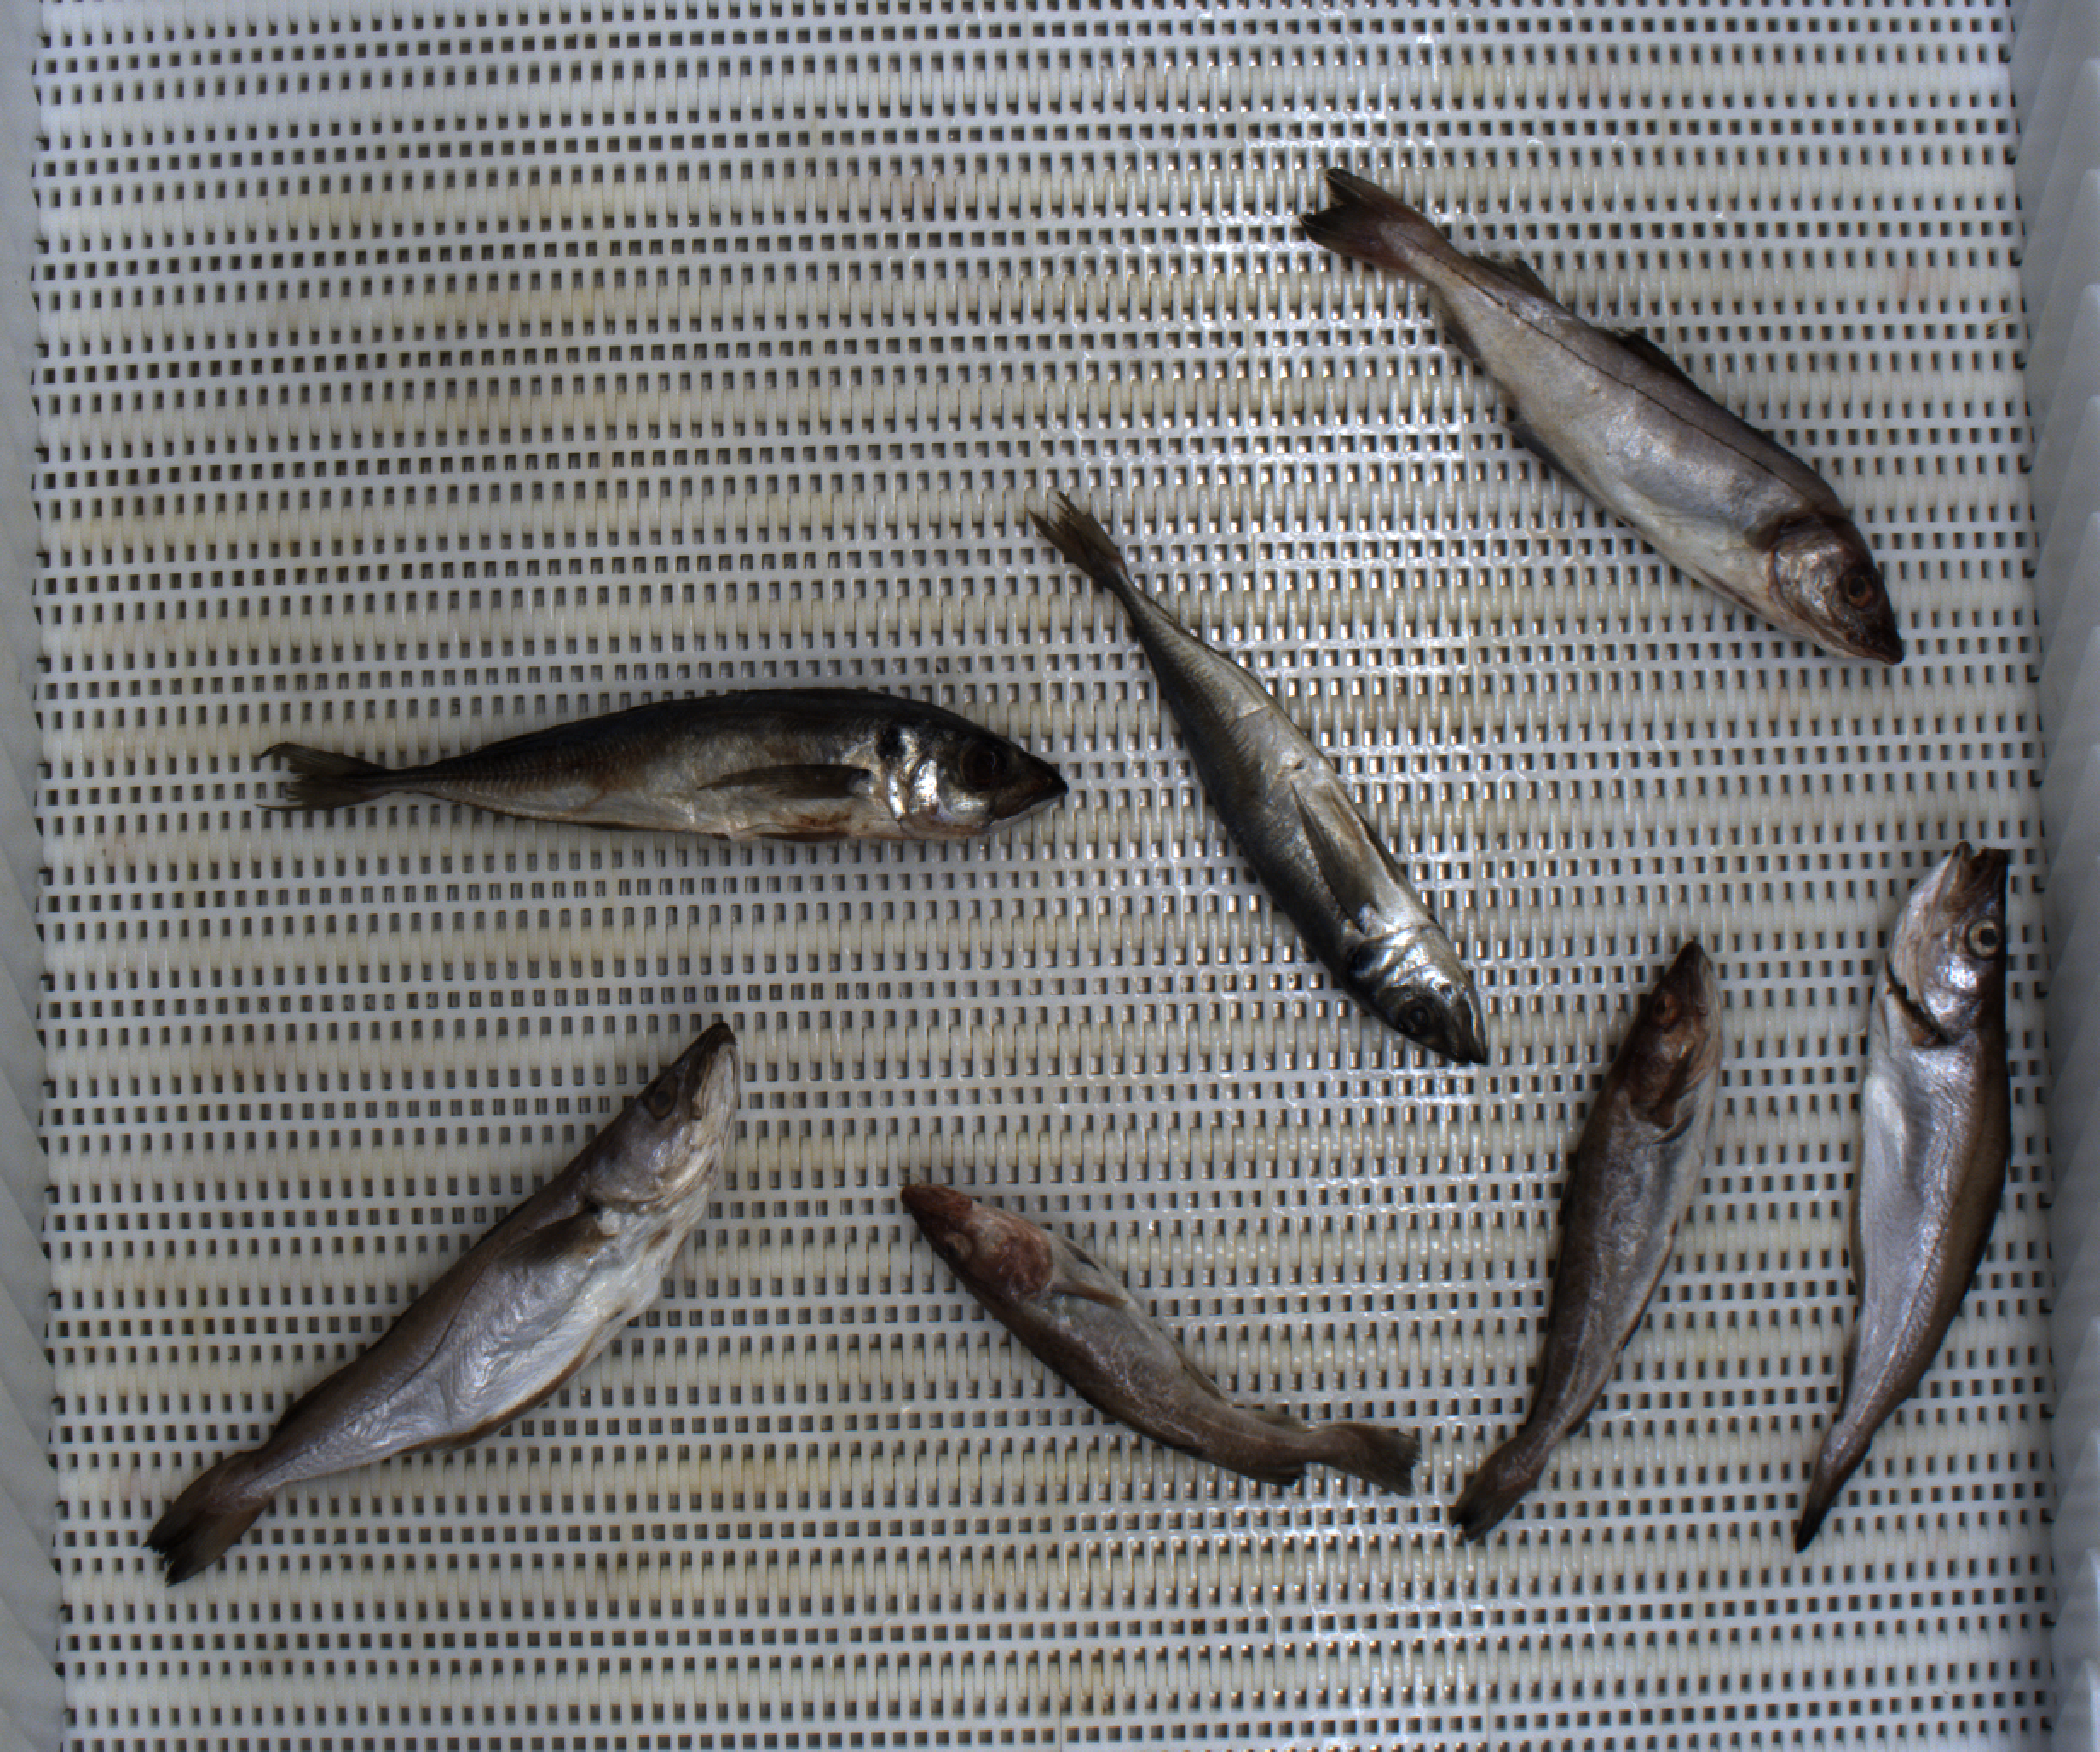
Total fish: 7
Cod: 2
Haddock: 1
Whiting: 2
Hake: 0
Horse mackerel: 2
Saithe: 0
Other: 0